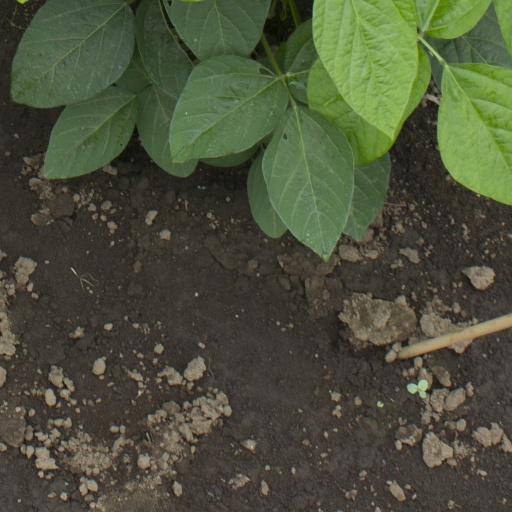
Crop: soybean